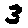
Label: 3